Kanazawa

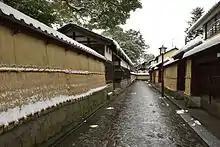
Nagamachi area in 2014

Large-scale reorganization of the samurai areas took place in 1611. Areas had been ordained by income. As the total income of the domain had increased fourfold in the past couple of decades, there was some reorganization to be done. And room had to be found for the 14 families with incomes over 3,000 "koku" and their retainers, not to mention the large number of samurai who arrived from Takaoka (in Toyama Prefecture) with Maeda Toshitsune, the third lord, when he took up his position. The richest families were moved out of the castle and given massive estates throughout the city. Their own retainers were housed in huge complexes nearby. The most notable example in Kanazawa is Honda-machi, where the retainers of the rich and powerful Honda family lived, in what was almost a town within a town.